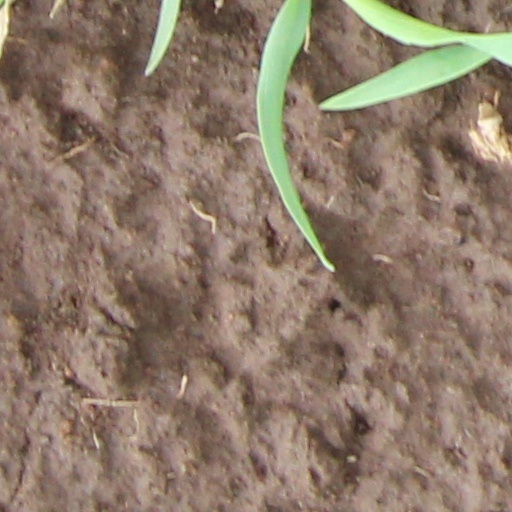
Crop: wheat